Wengay Newton

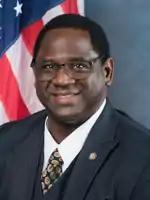

Wengay M. Newton (born August 27, 1963) is an American politician from Florida. A Democrat, he served two terms in the Florida House of Representatives from 2016 to 2020, representing parts of Pinellas, Sarasota, Manatee, and Hillsborough Counties.